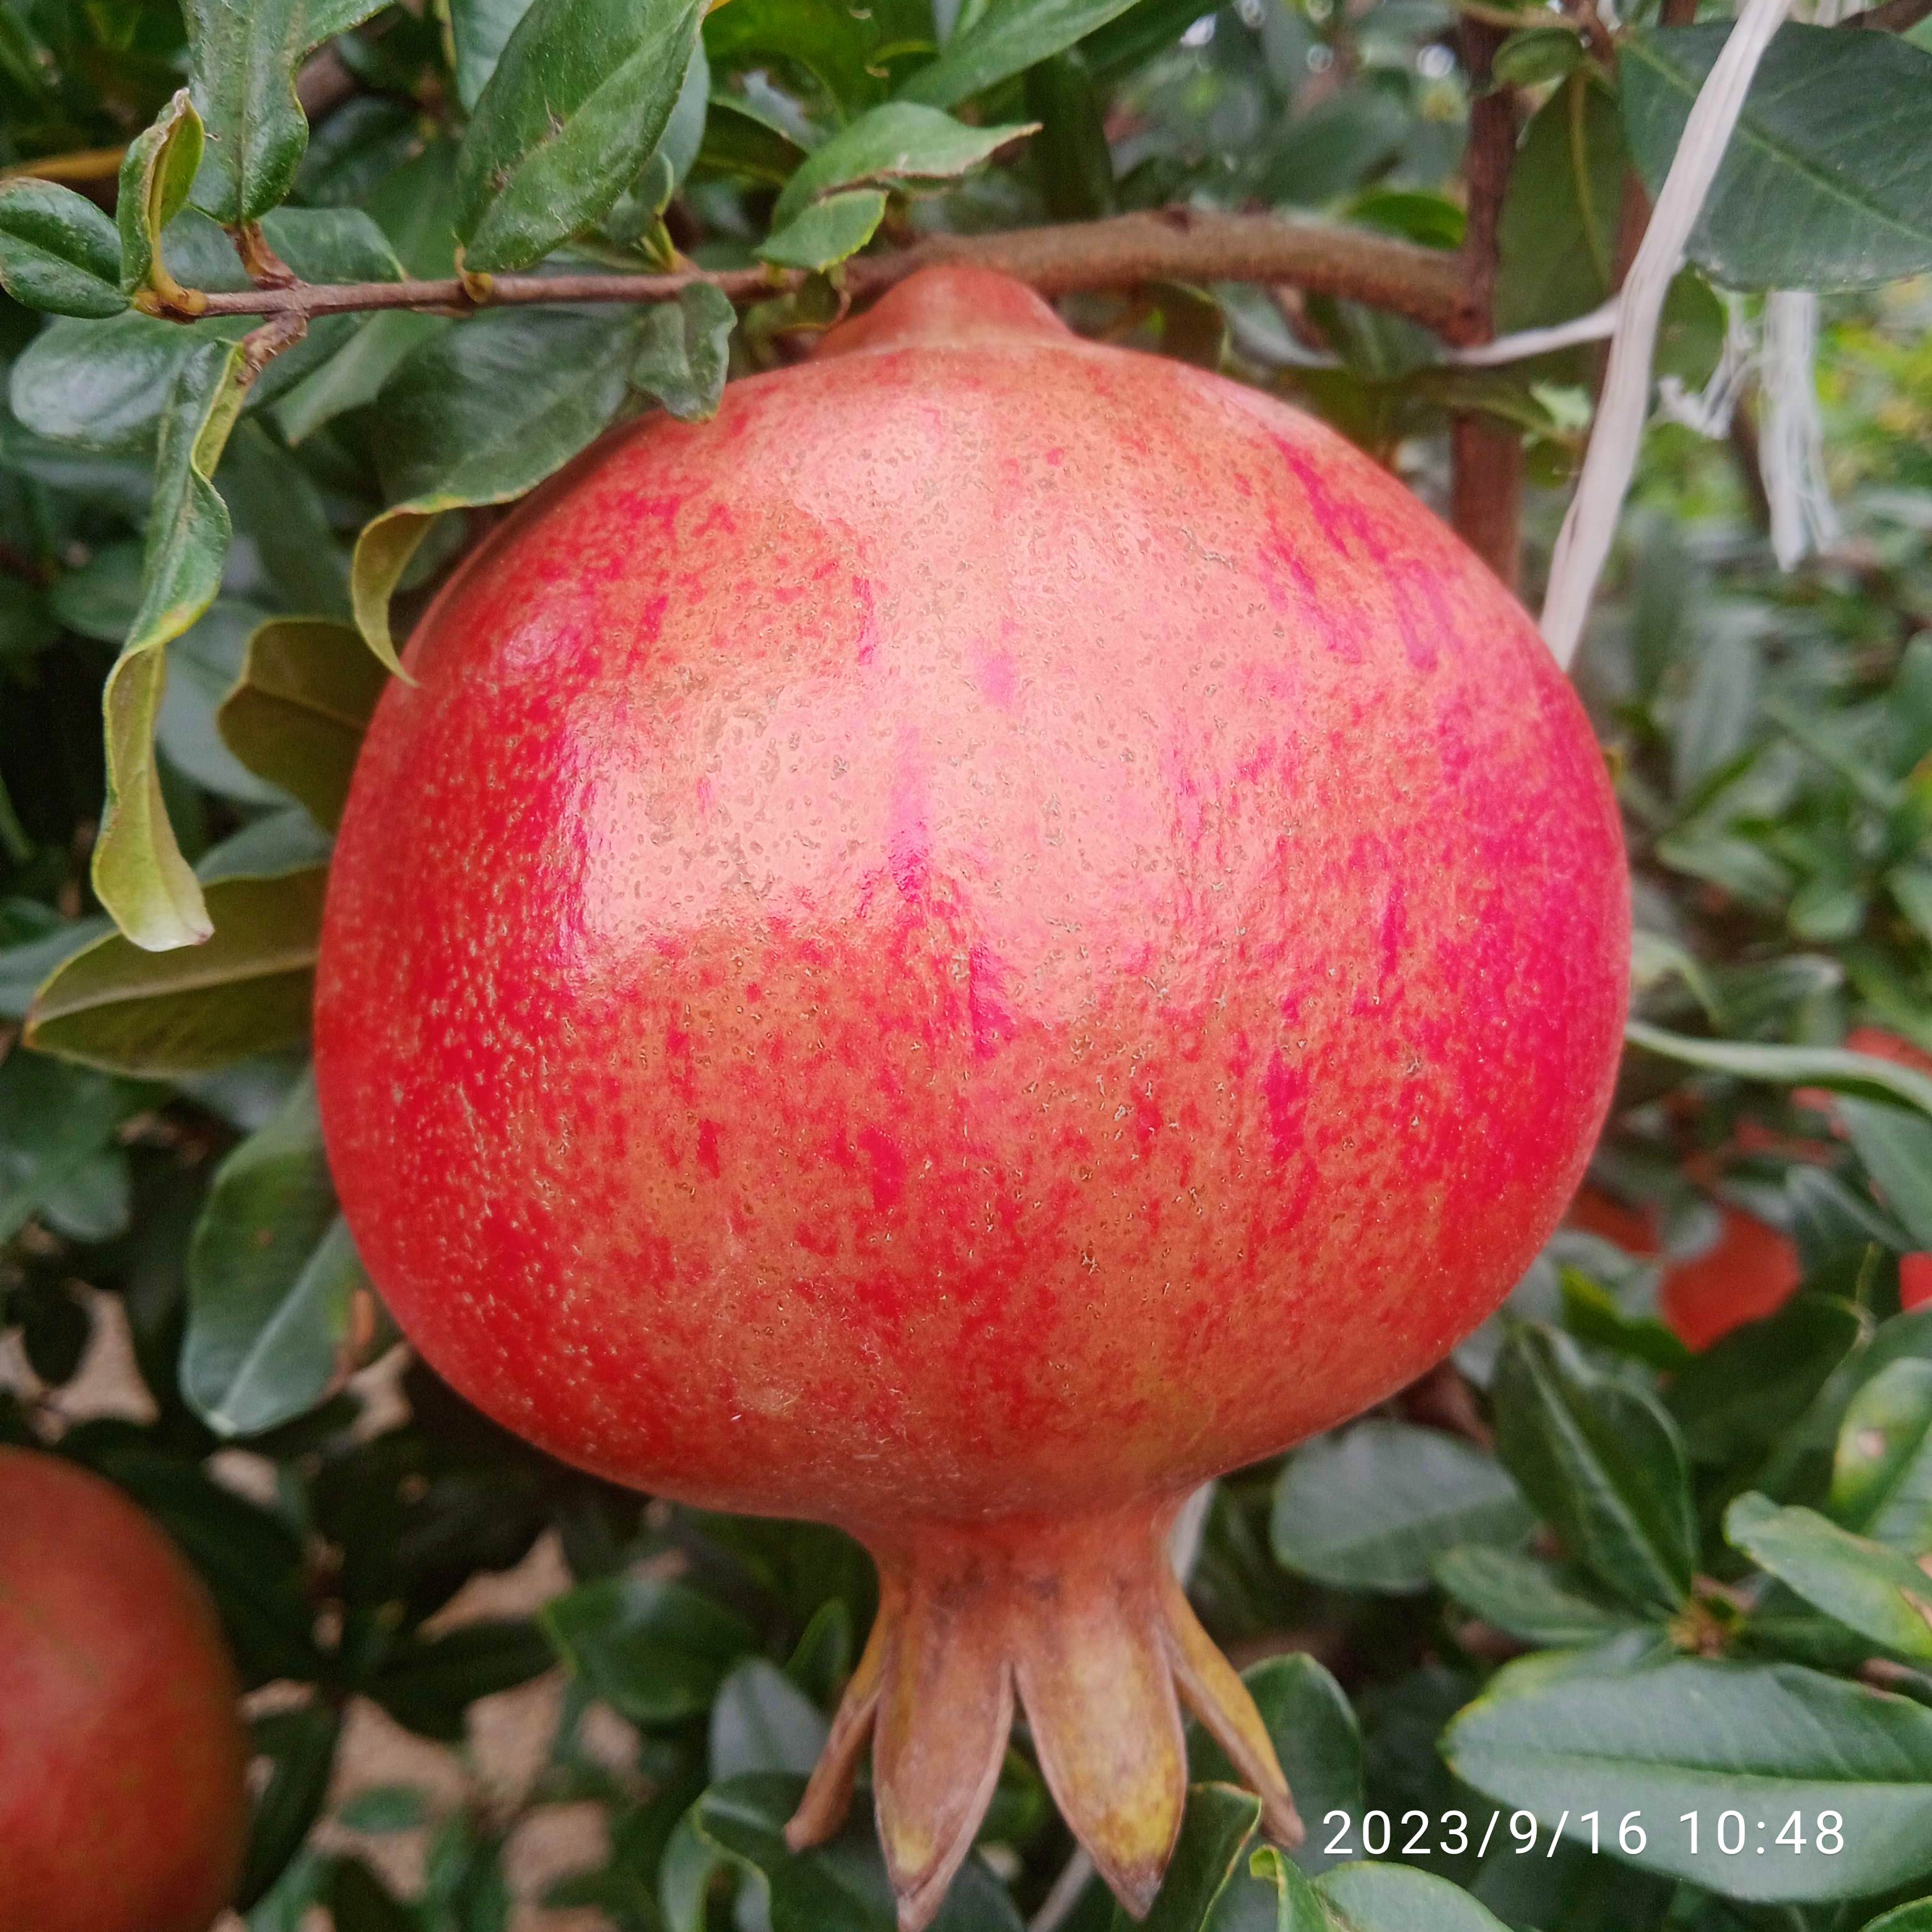
Label: Healthy